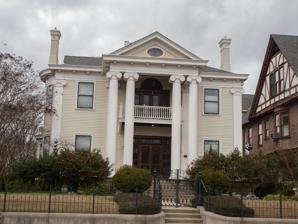
Building: Blum House
Country: United States of America
Year built: 1902
Historic house in Mississippi, U.S. For the film studio, see Blumhouse Productions . United States historic place Blum House U.S. National Register of Historic Places U.S. National Historic Landmark District Contributing Property Blum House in 2019 Show map of Mississippi Show map of the United States Interactive map showing the location of Blum House Location 1420 Cherry St., Vicksburg , Warren County , Mississippi, United States Coordinates 32°20′52″N 90°52′44″W / 32.347903°N 90.87888°W / 32.347903; -90.87888 Built 1902 Architect Theodore C. Link Architectural style Neoclassical Revival Part of Uptown Vicksburg Historic District ( ID93000850 ) MPS Vicksburg MPS NRHP reference No. 92000859 Added to NRHP July 30, 1992 Blum House , also known as Levy House , is a historic residence built in 1902 in Vicksburg, Mississippi , United States. It has been listed on the National Register of Historic Places since July 30, 1992; and part of the Uptown Vicksburg Historic District since 1993. History The Blum House was built in 1902, for Theresa Bloom Blum (1859–1933), spouse of Solomon Blum (1848–1903), a Jewish merchant from Delhi, Louisiana . It was designed by Theodore C. Link , German-born American architect known for designing the Mississippi State Capitol . It is as a two-story, clapboard with a slate -covered, truncated hipped roof . The two-story portico has an oval window in the tympanum and is supported by four slender Ionic columns . The Blum House derives its significance for the NRHP listing from the architecture, it being one of the best examples of the Neoclassical Revival style in Vicksburg. The house is included on the historic marker for Cherry Street, on the Vicksburg Heritage Walking Trail. See also National Register of Historic Places listings in Warren County, Mississippi Jews in the Southern United States References